Noerdange

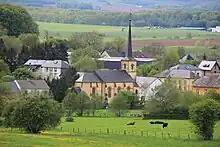
The Näerden church seen from the high mountain

Noerdange is a small town in the commune of Beckerich, in western Luxembourg. , the town has a population of 617.